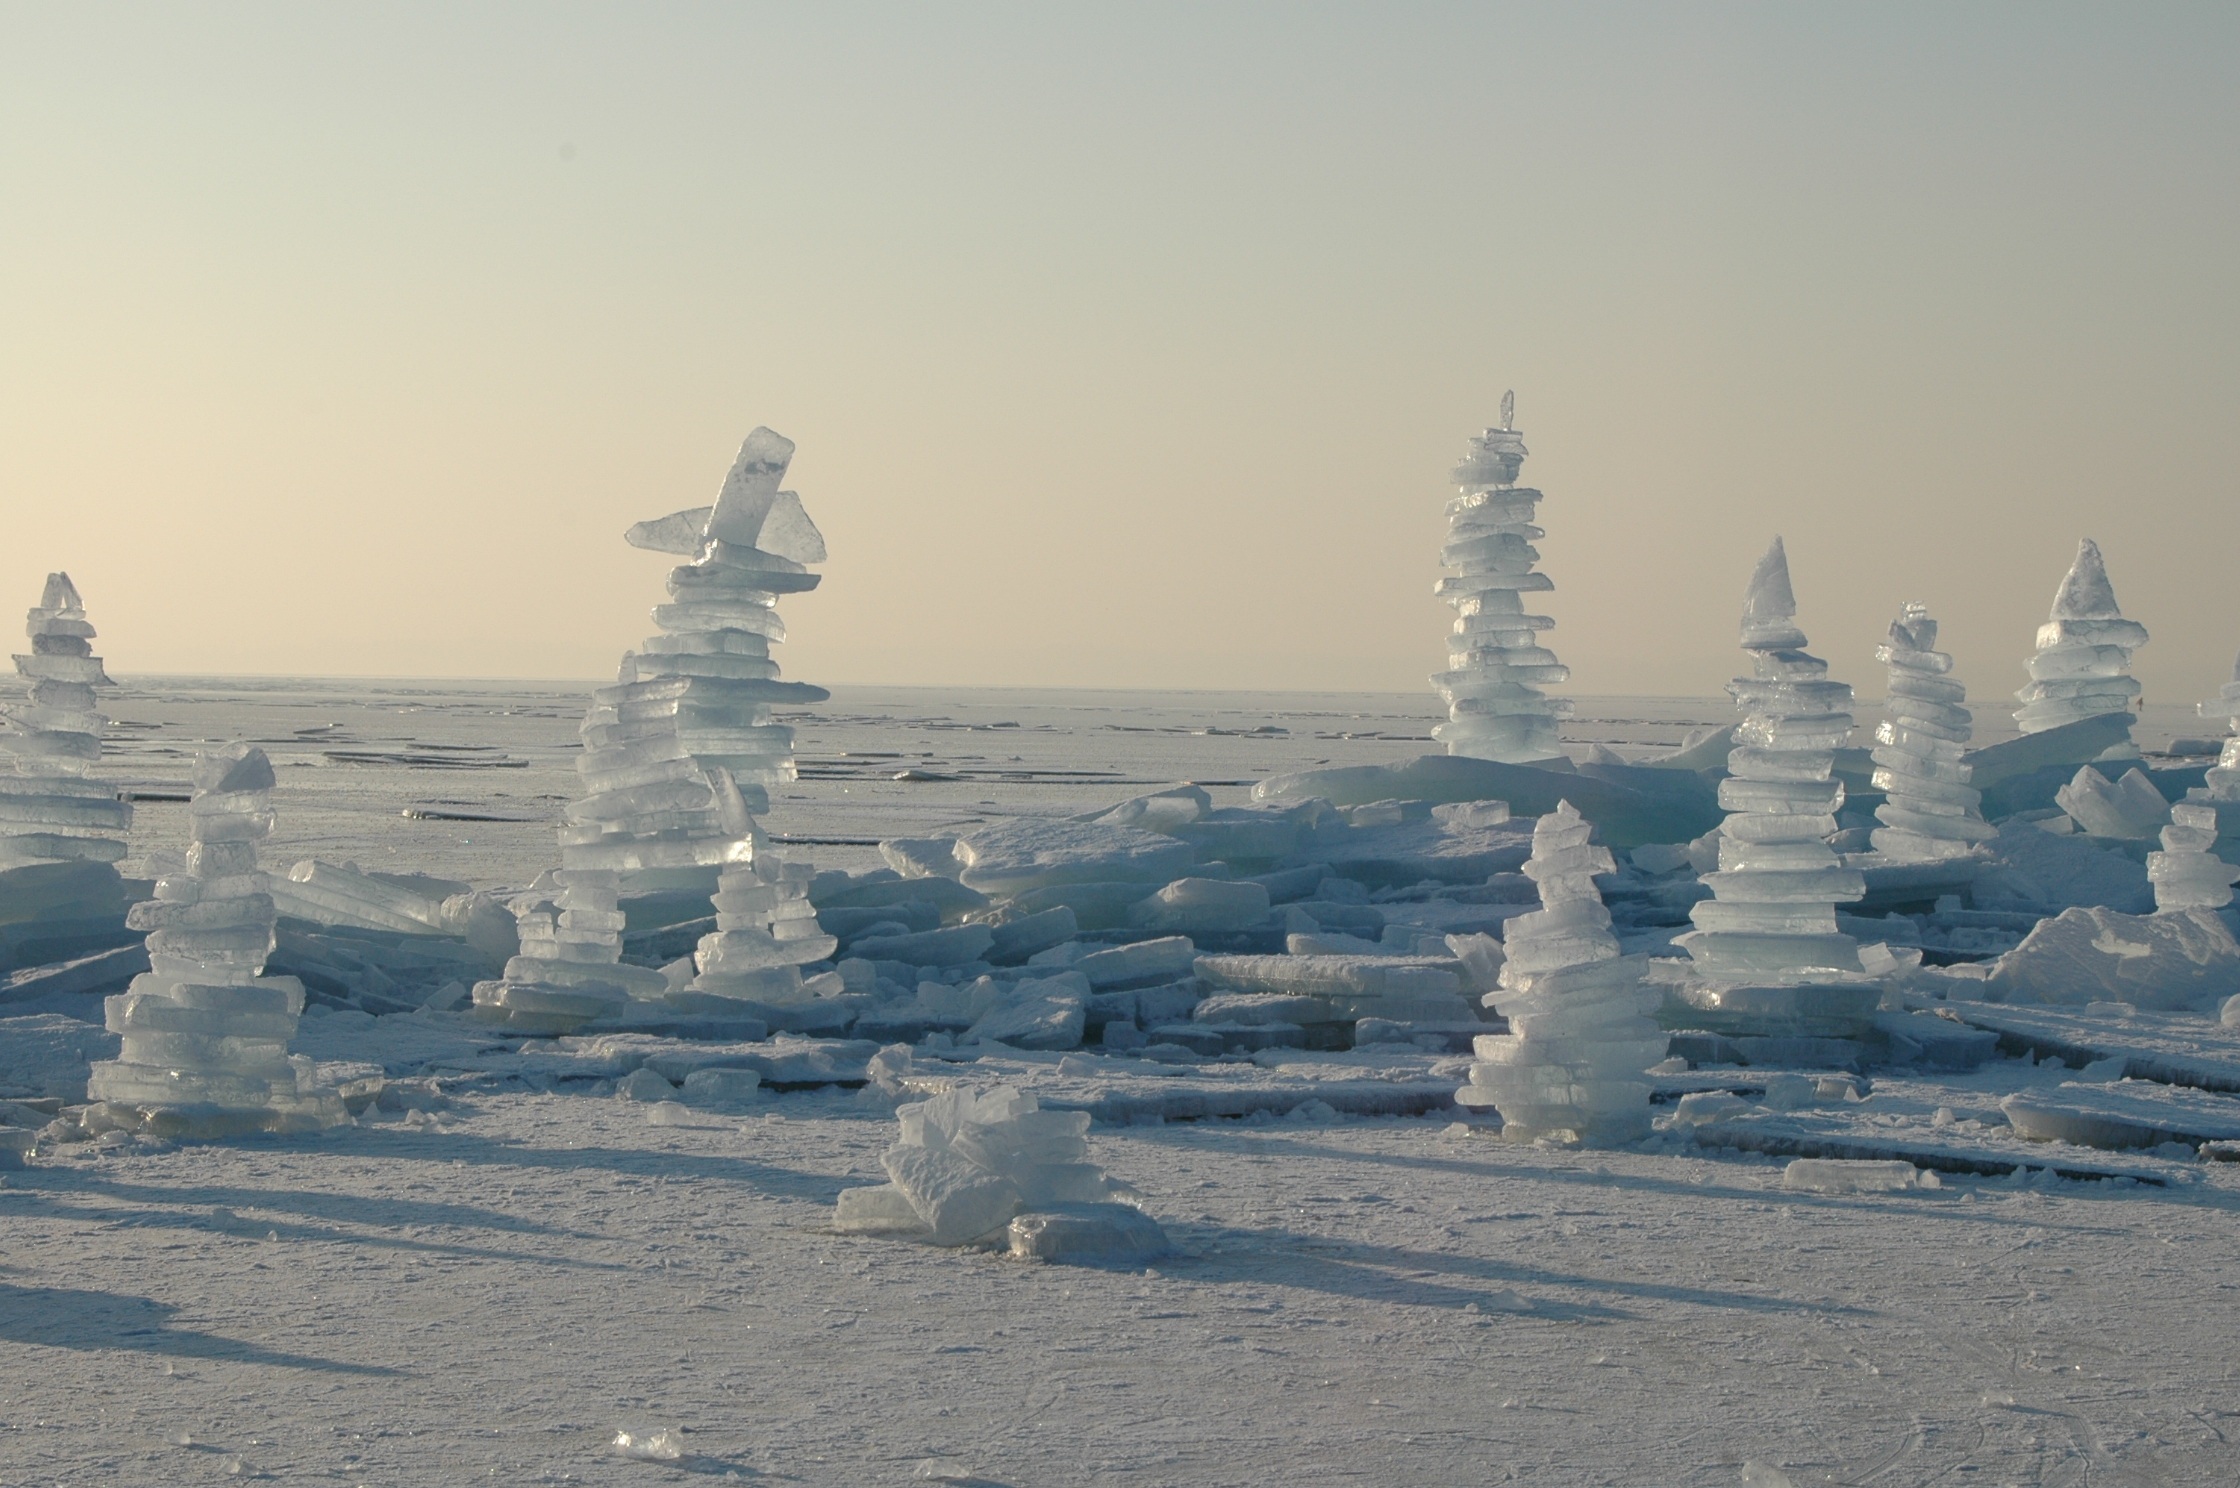
sand, snow, winter, lake, ice, weather, arctic, season, temple, freezing, ice floes, atmospheric phenomenon